Proditrix chionochloae

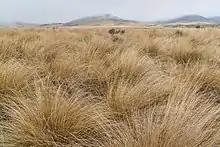
"Chionochloa rubra"

This species is endemic to New Zealand. It can only be found in Taupō and Taranaki at the Pouakai Range.